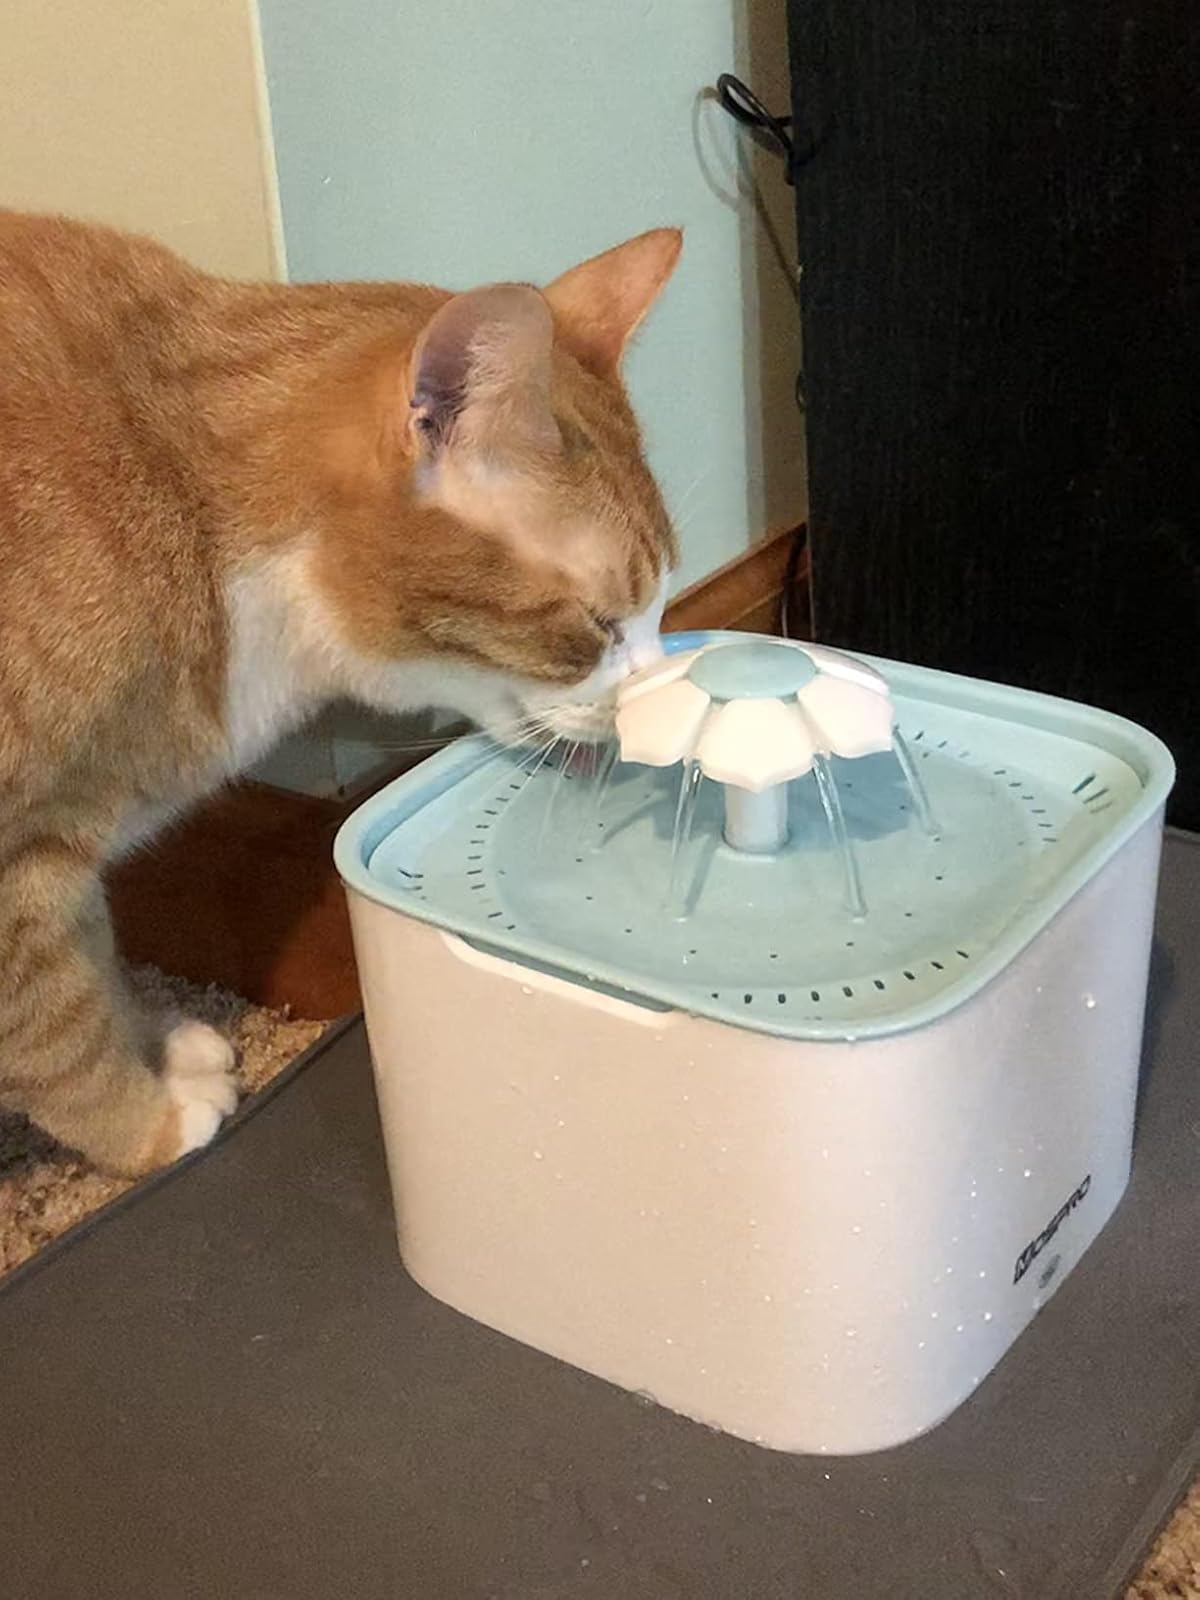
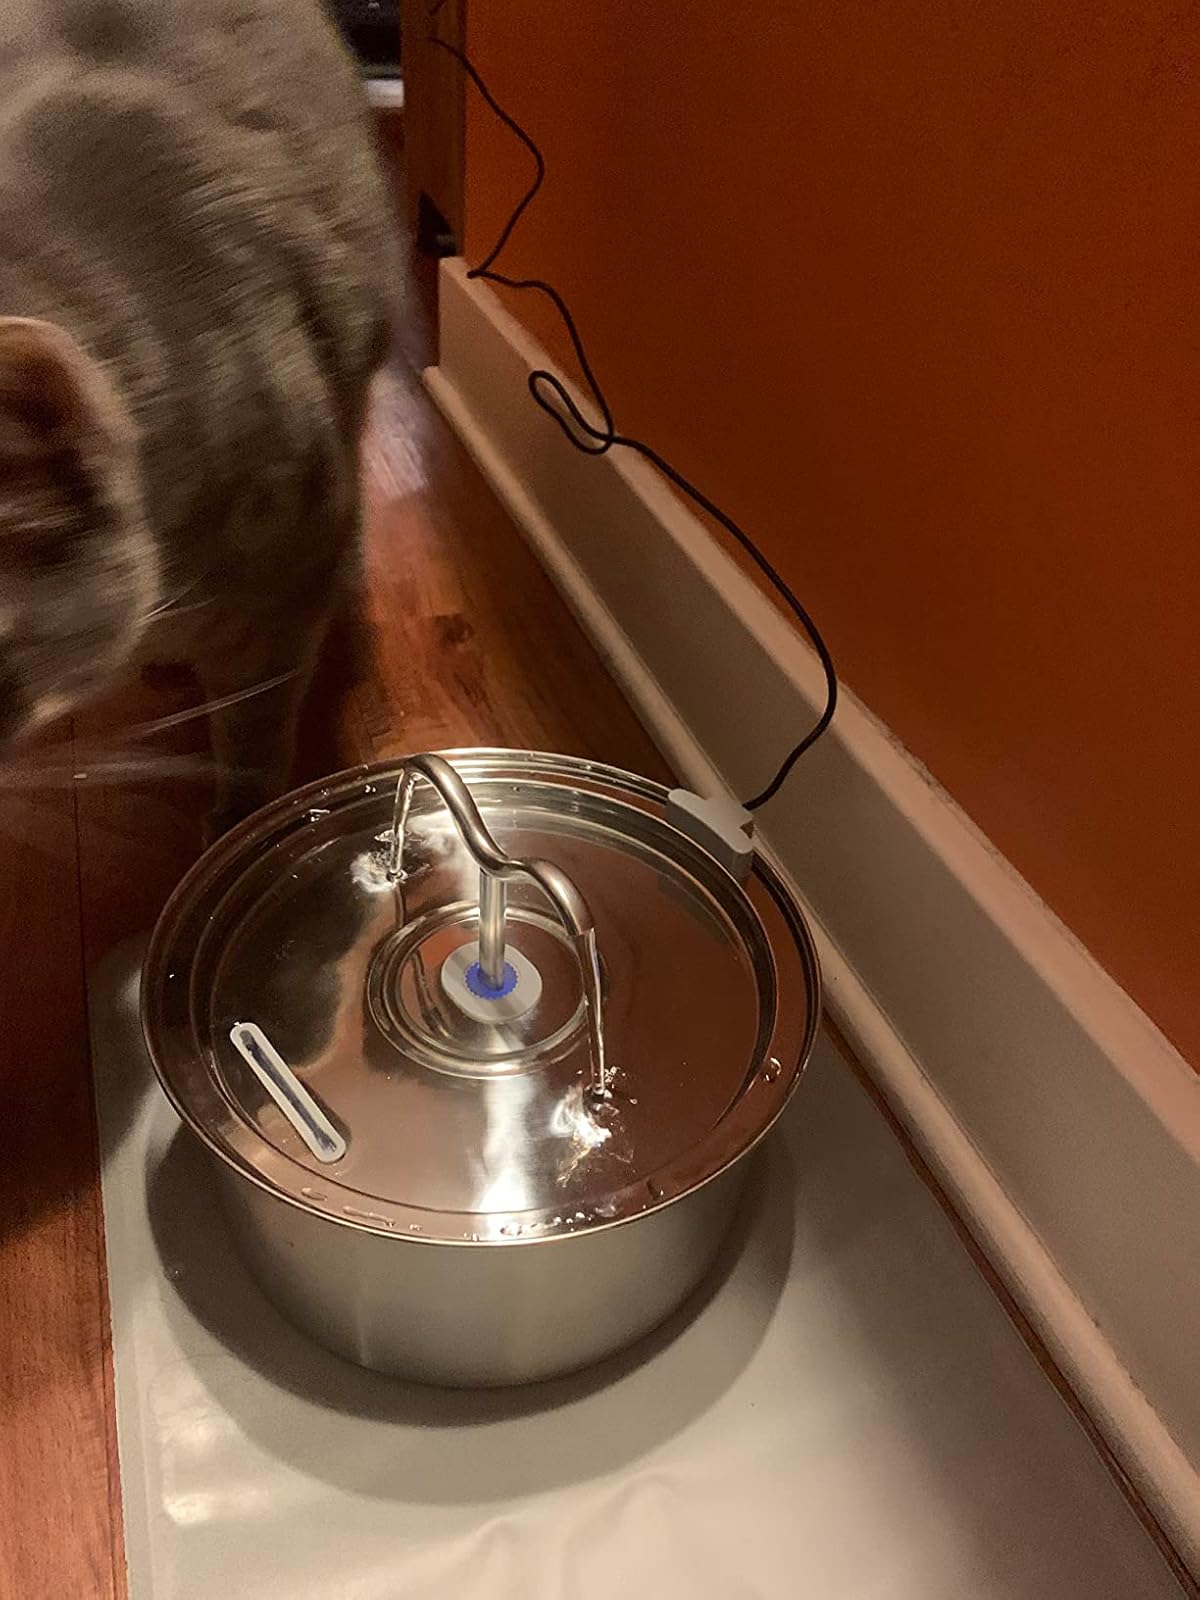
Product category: items_bowl
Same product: no